Baker Street and Waterloo Railway

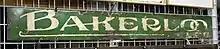
A green metal sign with the words "Bakerloo Tube" on it.

The southern of the NC&WR's two extensions was planned to connect with the BS&WR tunnels under Belvedere Road to the west of Waterloo station and head east under the mainline station to its own station under Sandell Street adjacent to Waterloo East station. The route was then planned to run under Waterloo Road, St George's Circus and London Road to Elephant and Castle. The route then followed New Kent Road and Old Kent Road as far as the London, Brighton and South Coast Railway's Old Kent Road station (closed in 1917). Intermediate stations were to be constructed at St George's Circus, Elephant and Castle (where the NC&WR station would interchange with the C&SLR's station below ground and link to the London, Chatham and Dover Railway's station above ground), in New Kent Road at Munton Road, at the junction of New Kent Road and Old Kent Road, and on Old Kent Road at the junctions with Mina Road, Bowles Road and Commercial Road (now Commercial Way). A power station was planned on the south side of Old Kent Road where it crossed the Grand Surrey Canal (now filled-in) at the junction with St James's Road. This would have provided a delivery route for fuel and a source of water. Tunnels were also planned to connect the BS&WR's proposed depot at Waterloo to the NC&WR's route enabling trains to enter and exit in two directions.